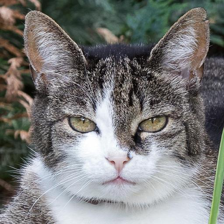
Label: animals